Jonathan Leavitt

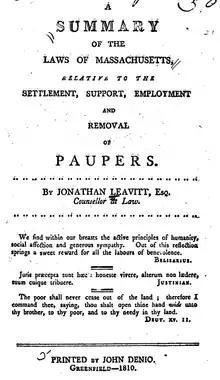
"A Summary of the Laws of Massachusetts", Jonathan Leavitt, Esq., Greenfield, 1810

Leavitt was also known for his legal writings, especially in probate law, as well as his "Summary of the Laws of Massachusetts, Relative to the Settlement, Support, Employment and Removal of Paupers", published in Greenfield in 1810. He also published two small volumes on religion.